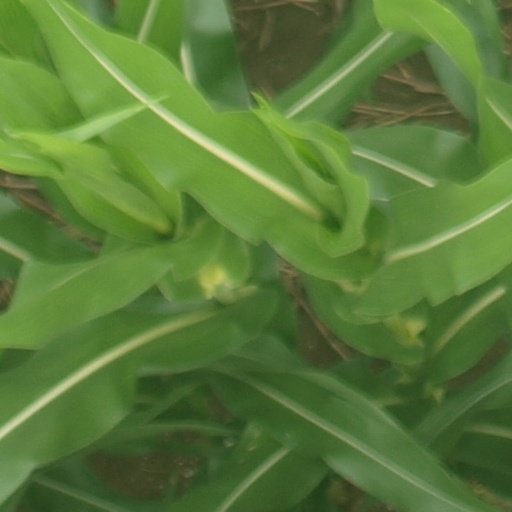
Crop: maize; corn